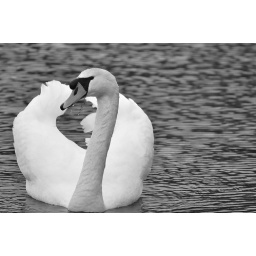
White in black and white